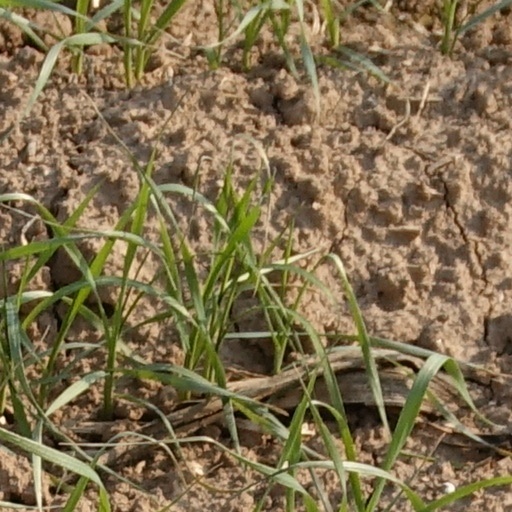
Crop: wheat